Metropolitan Railway D Class

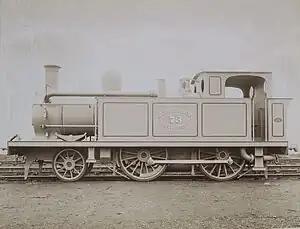

The Metropolitan Railway D Class was a group of six locomotives built for the Metropolitan Railway in 1894-1895 by Sharp, Stewart and Company.